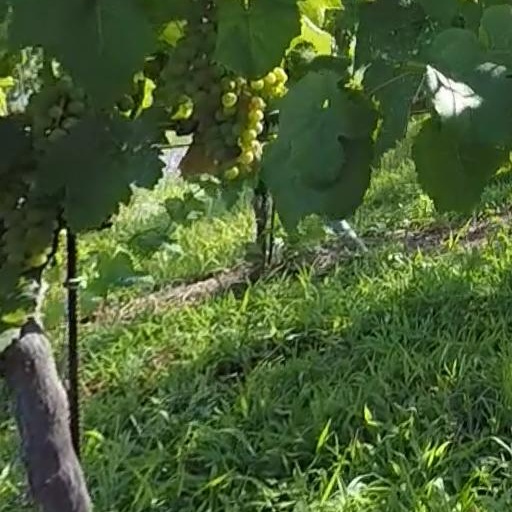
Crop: grape